Tamba-Ōyama Station

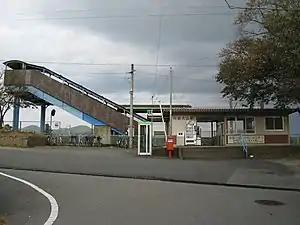
Tamba-Ōyama Station in October 2008

is a passenger railway station located in the city of Tamba-Sasayama, Hyōgo Prefecture, Japan, operated by West Japan Railway Company (JR West).<